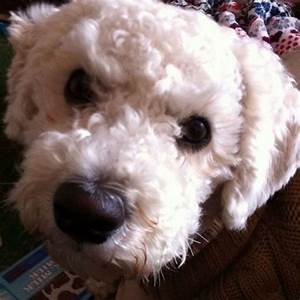
Label: dog